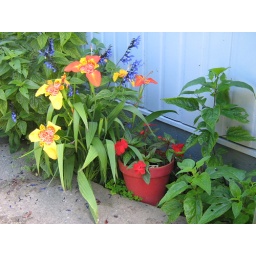
Garden below the kitchen window